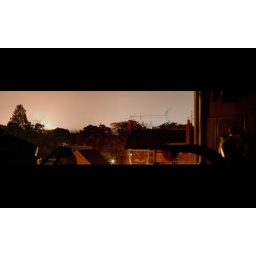
The view out my kitchen window in Edinburgh